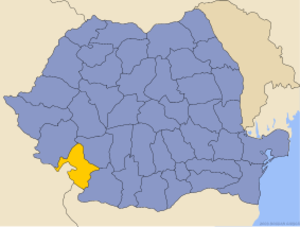
Mehedinţi (distrikt)
Administrative map of Rumænien  with Mehedinţi highlighted
Mehedinţi er et distrikt i Oltenien i Rumænien med 306.732 indbyggere. Hovedstad er byen Drobeta-Turnu Severin.